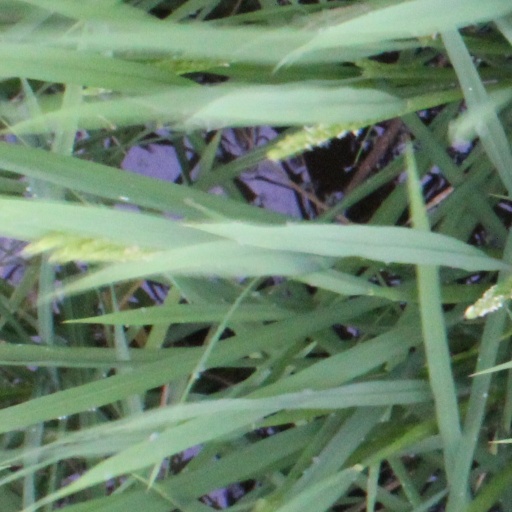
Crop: rice